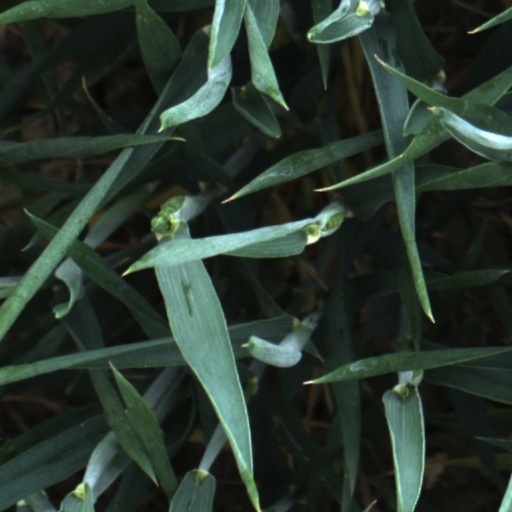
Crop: wheat